British Rail Research Division

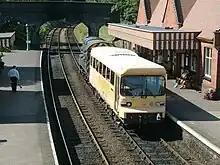
The prototype railbus LEV1

During the mid-1970s, British Rail became interested in introducing a new generation of railbuses; thus, the Research Division collaborated with British Leyland to jointly develop and evaluate several prototype four-wheel vehicles, commonly referred to as "LEV"s (Leyland Experimental Vehicle). These prototypes were essentially Leyland National bus bodies mounted on a modified High-Speed Freight Vehicle chassis. Testing commenced in 1978. A more capable two-car prototype railbus, the Class 140, was built between 1979 and 1981. Following its early use as a testbed, during which the Class 140 toured several different regions across the UK, it later served as a demonstrator for the subsequent production units based on the type, the Class 141, introduced in 1984, and Class 142, introduced in 1985. These subsequent production classes diverge from the Class 140's design in numerous places; one example is the separation between the underframe and the body above by a flexible mounting, a reduction in the depth of the underframe for maintenance accessibility, and the use of road bus-standard electrical equipment, passenger fittings, and general cab layout.